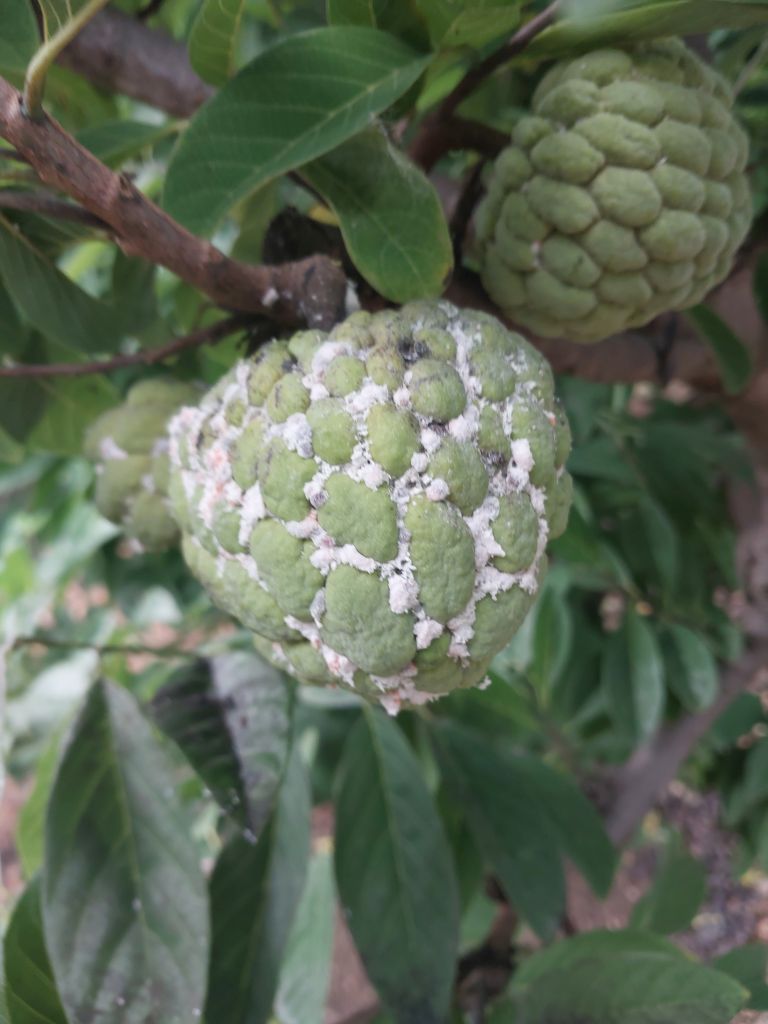
Disease label: Mealy Bug